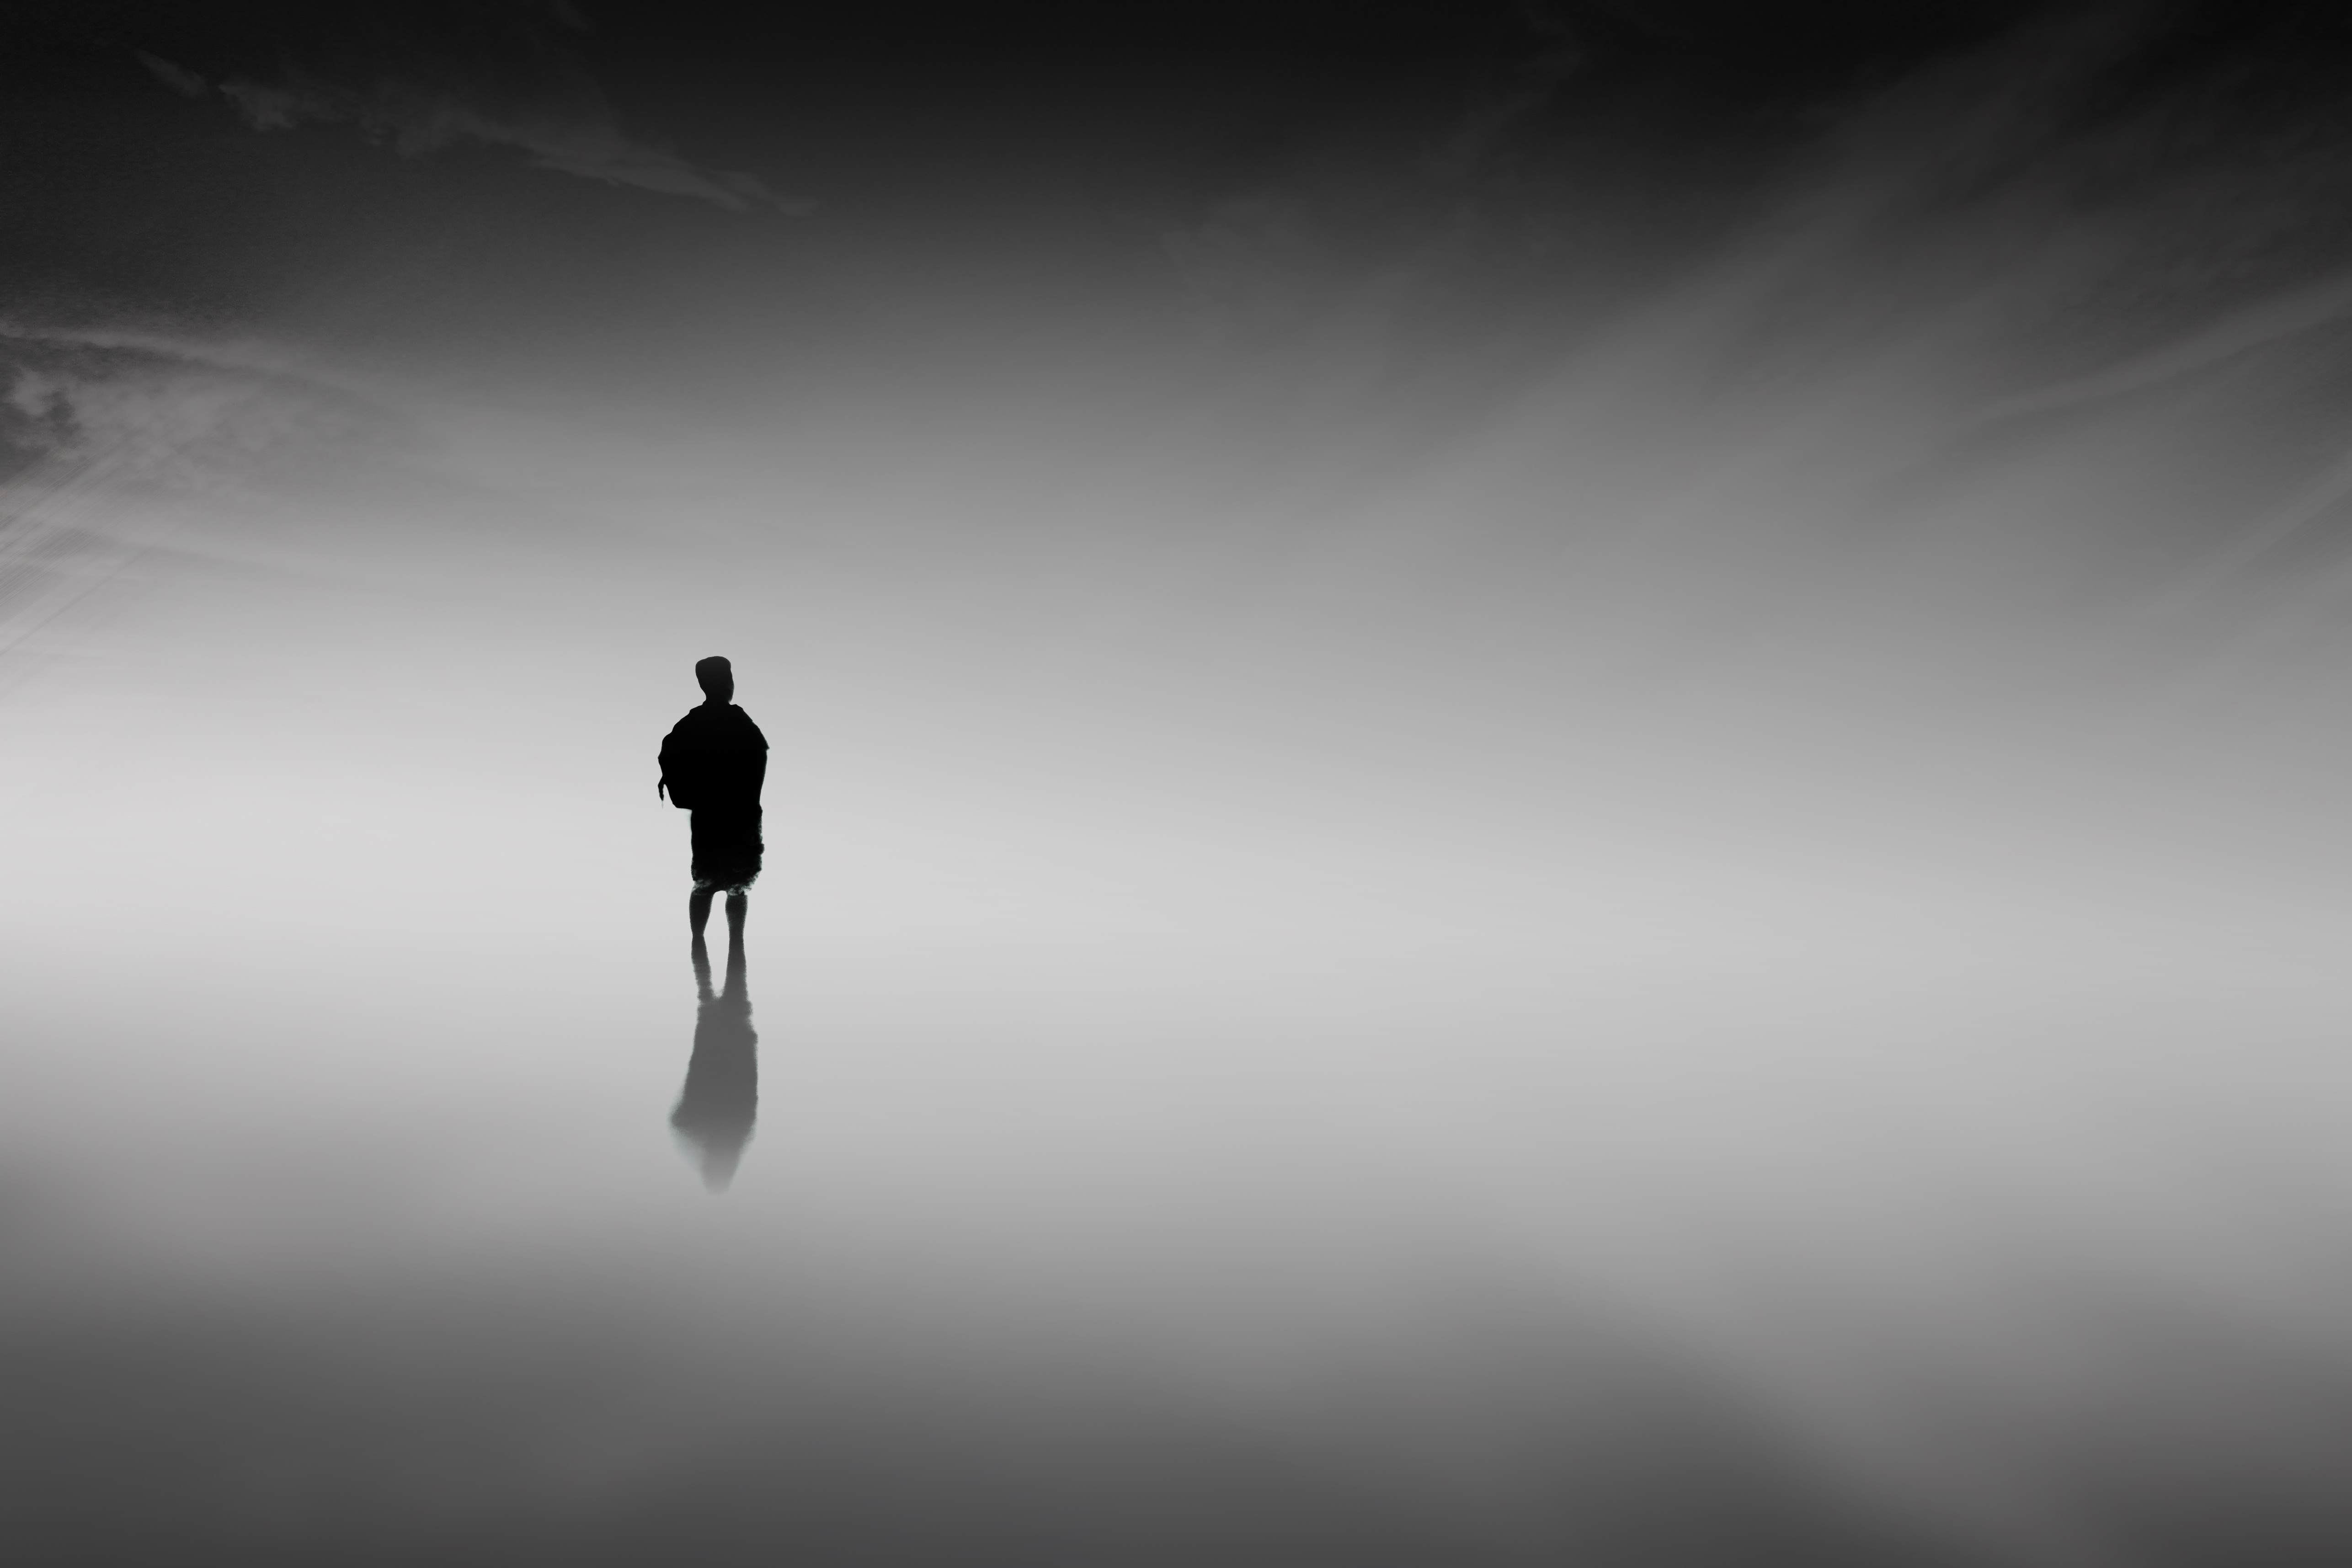
hand, beach, landscape, sea, water, nature, silhouette, walking, person, light, abstract, cloud, black and white, people, sky, fog, mist, white, night, photography, sunlight, wave, atmosphere, urban, isolated, motion, daytime, standing, reflection, scenic, color, action, weather, calm, human, darkness, black, monochrome, blurred, milk, activity, long, art, exposure, background, skyscrapers, minimalist, beautiful, shot, fine, shape, minimalistic, financial, cutter, black background, dark sky, man silhouette, monochrome photography, atmospheric phenomenon, atmosphere of earth, computer wallpaper